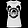
Label: T - shirt / top